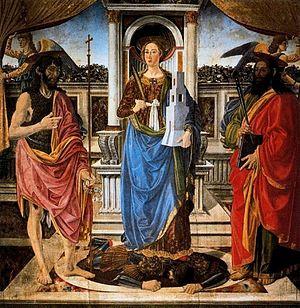
Saint Jérôme, sainte Barbe et saint Antoine abbé est une fresque de Domenico Ghirlandaio.